Ty Majeski

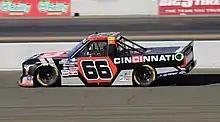
Majeski's No. 66 truck at Sonoma Raceway in 2022

Majeski drove the No. 66 full-time in 2022. He made the playoffs by staying consistent with seven top-fives and ten top-10 finishes. During the playoffs, Majeski won at Bristol and Homestead to lock himself in the Championship 4. He finished 20th at Phoenix after a late spin, resulting in a fourth-place finish in the standings.